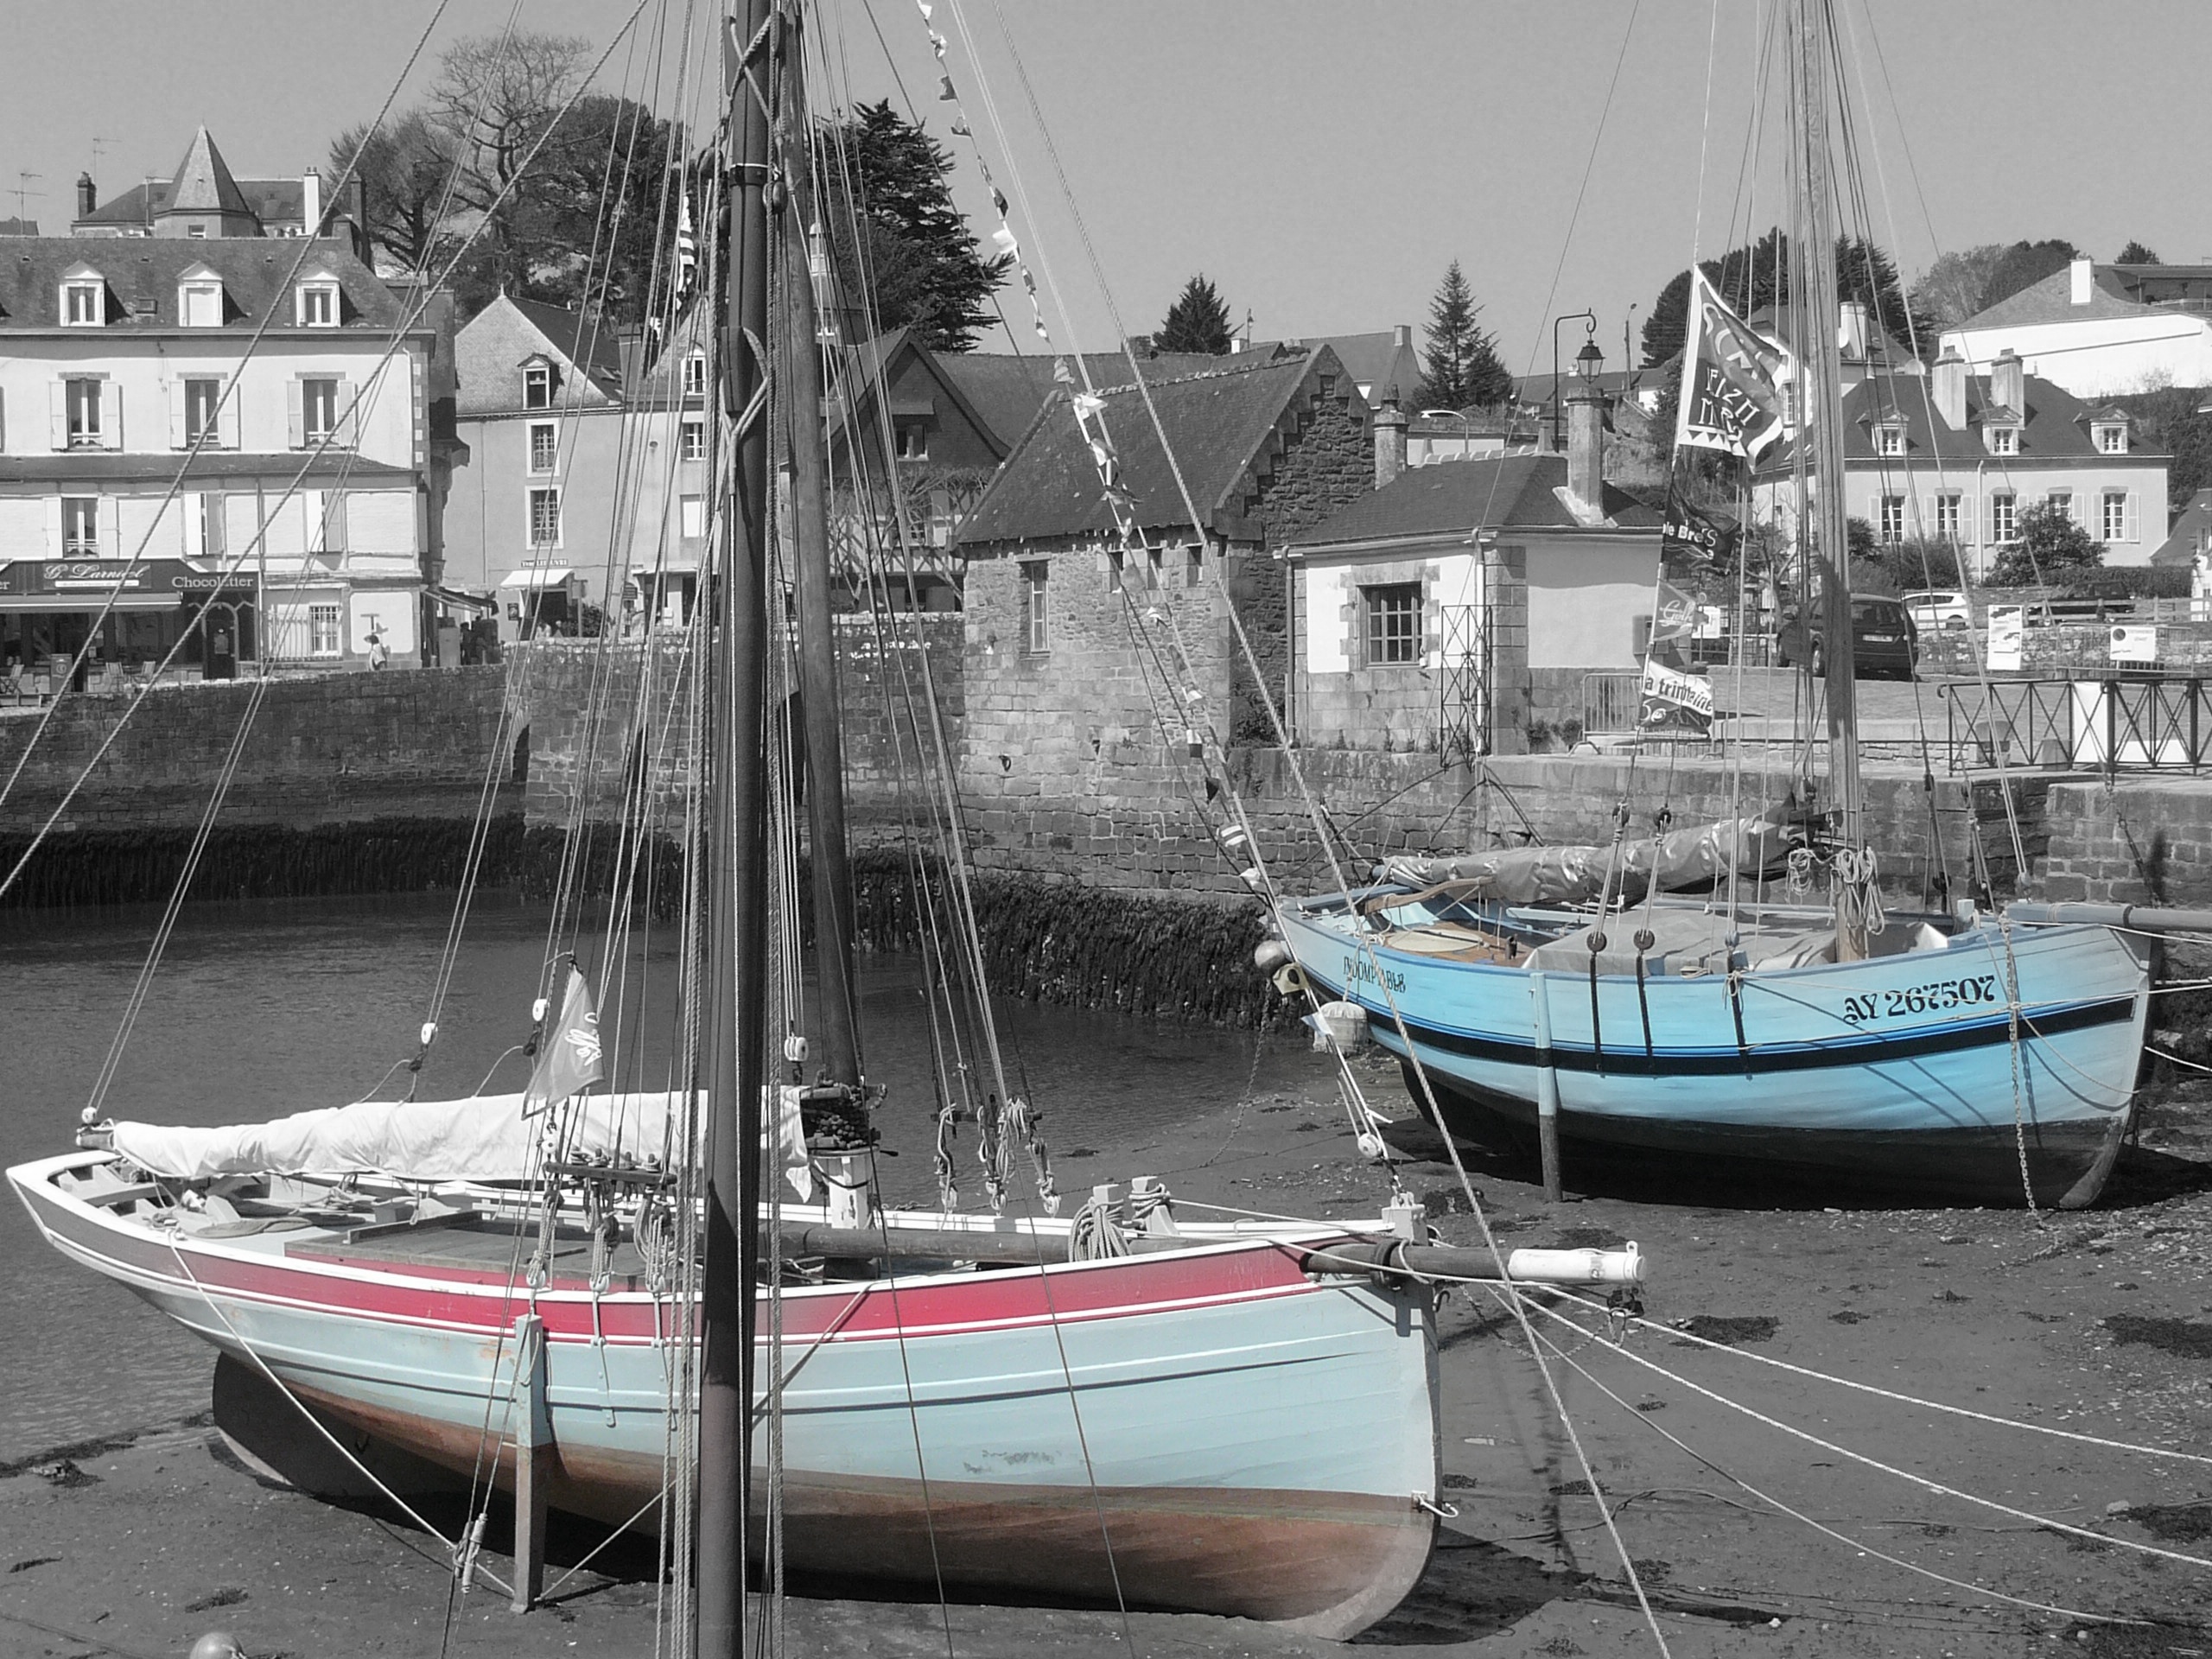
dock, boat, vehicle, mast, port, sailboat, sail, watercraft, schooner, mounting, baden